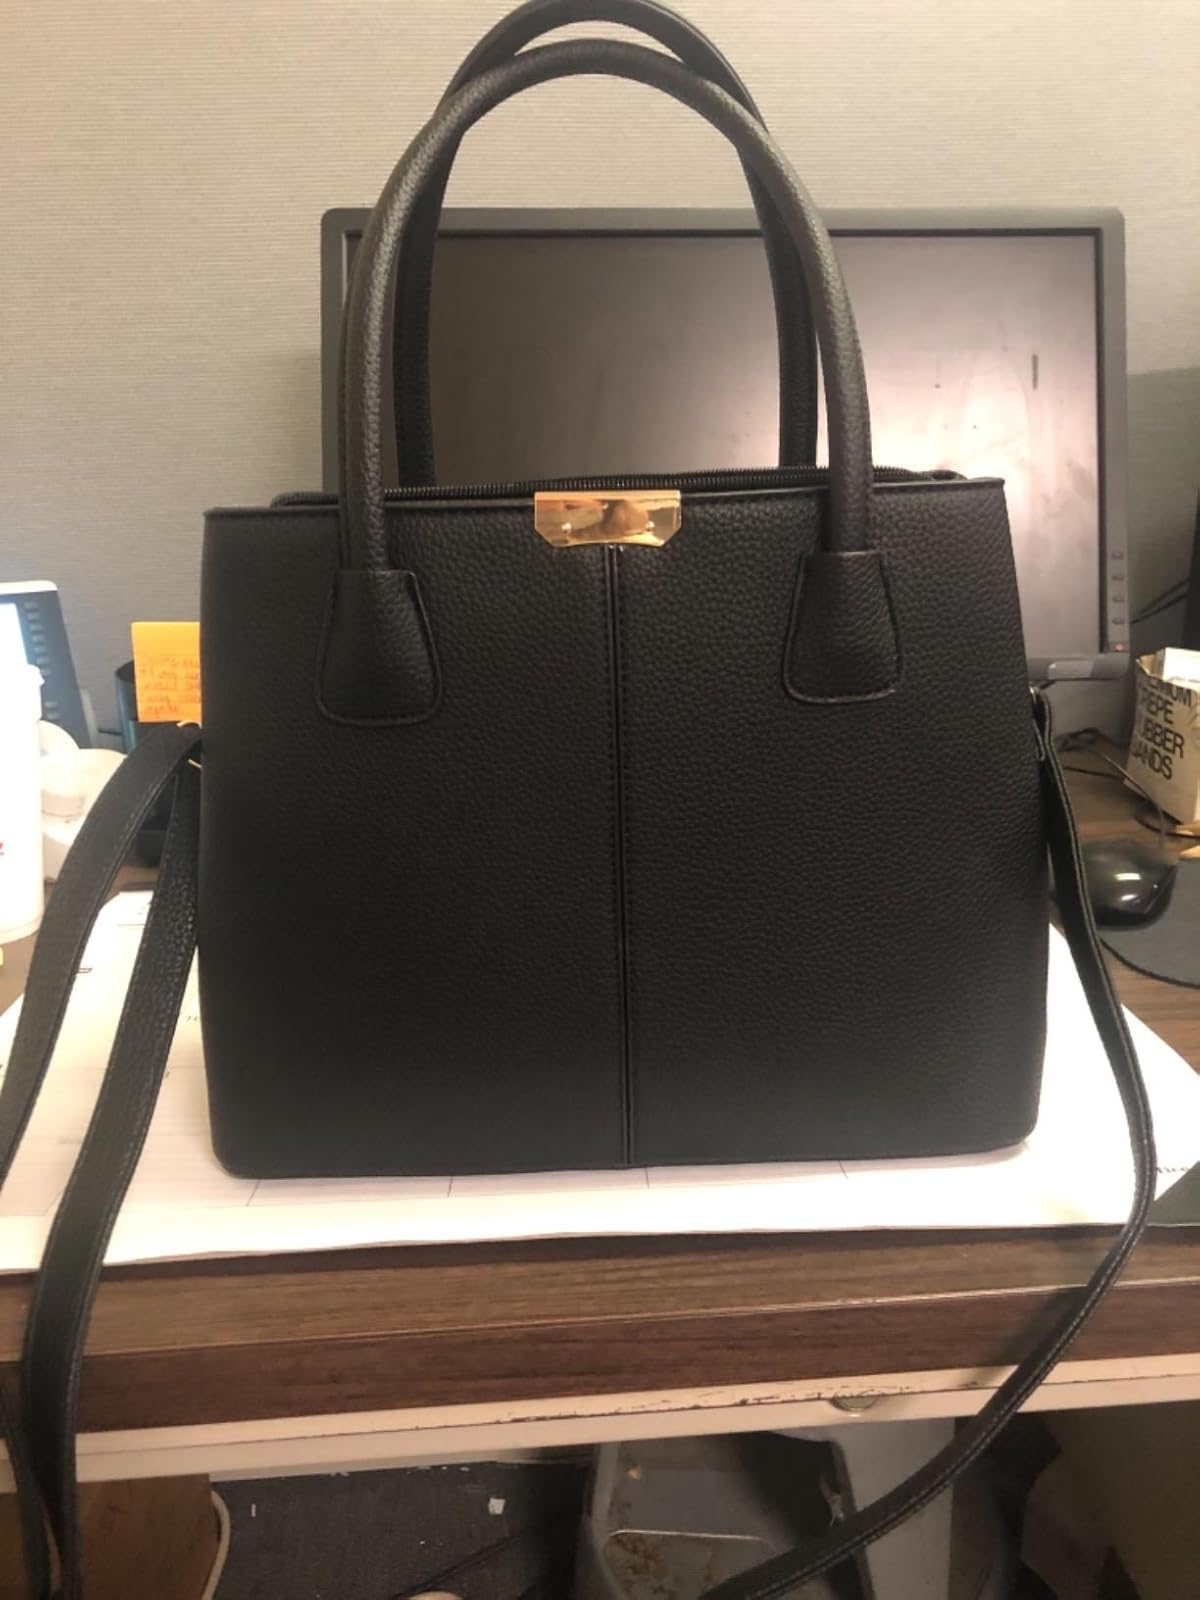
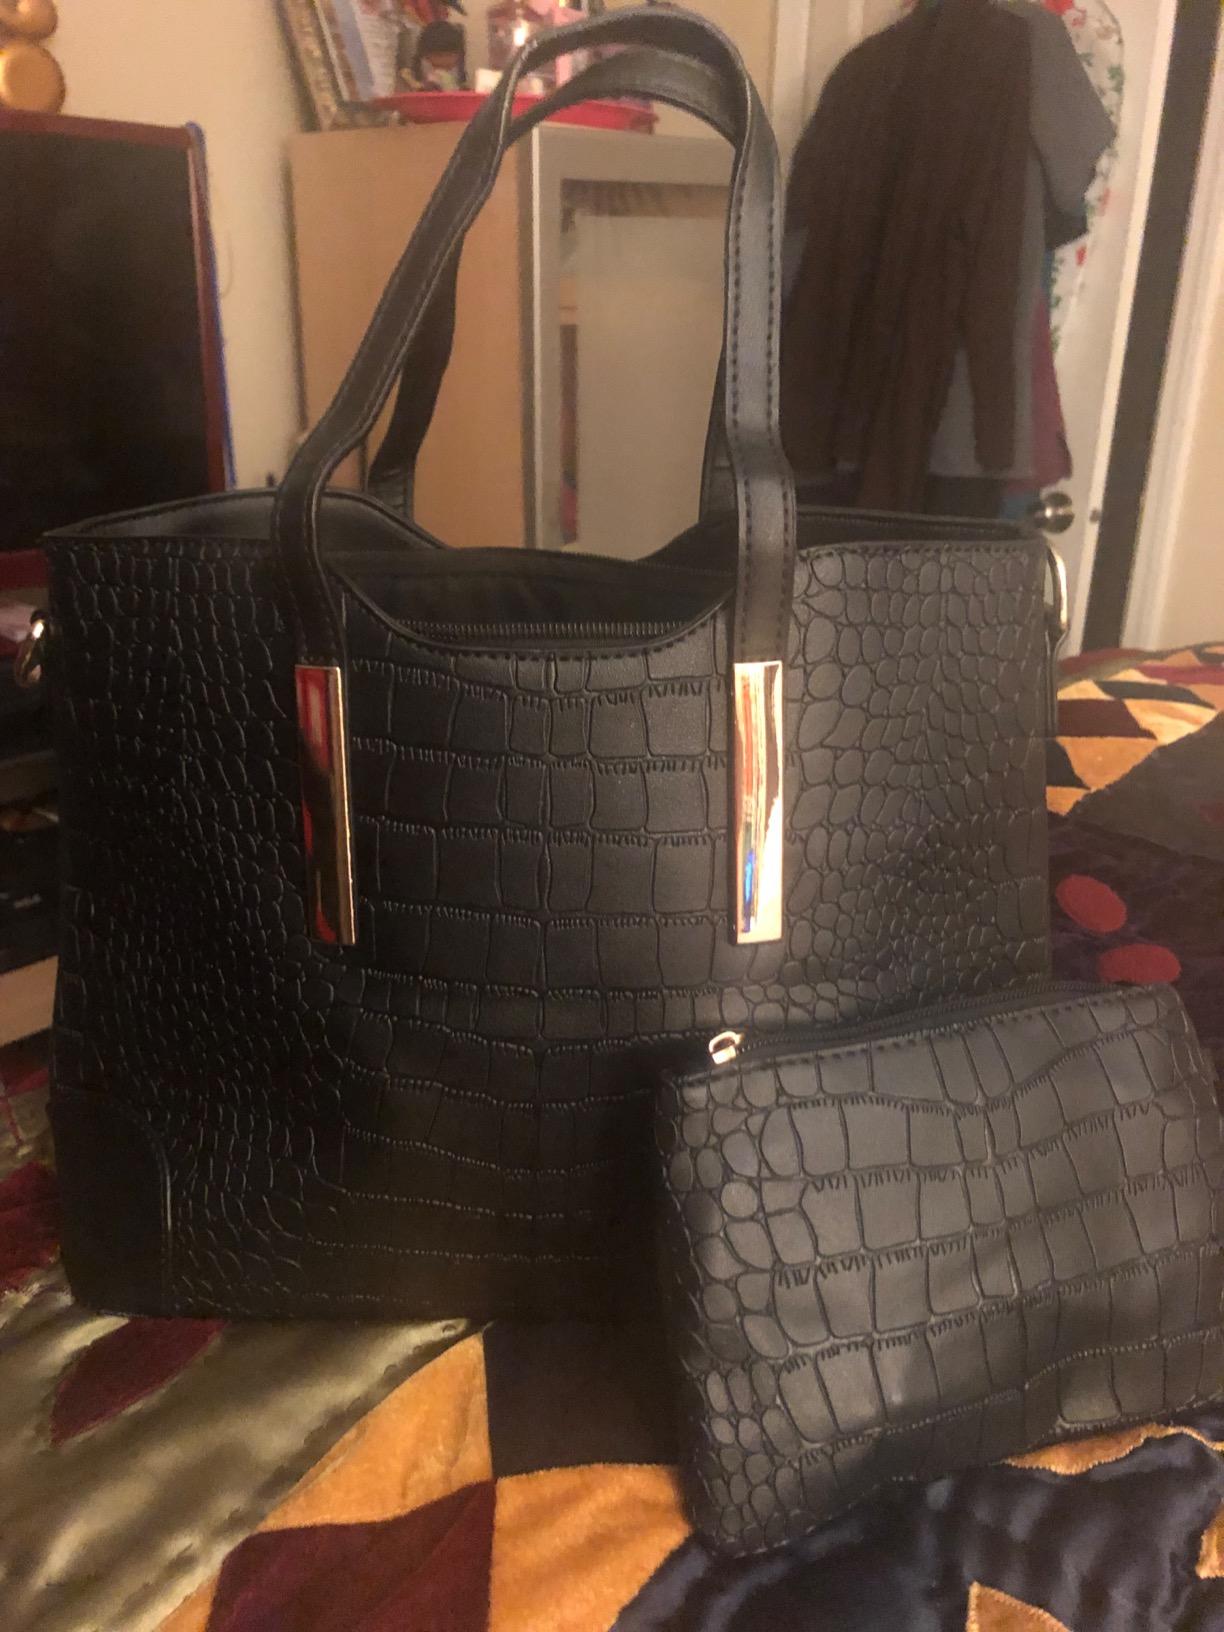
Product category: accessories_handbag
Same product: no